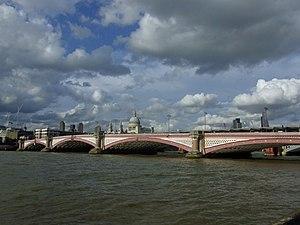
Joseph Cubitt est un ingénieur civil britannique né à Horning, district de North Norfolk, le 24 novembre 1811, et mort 7 Park Street, à Westminster, le 7 décembre 1872.